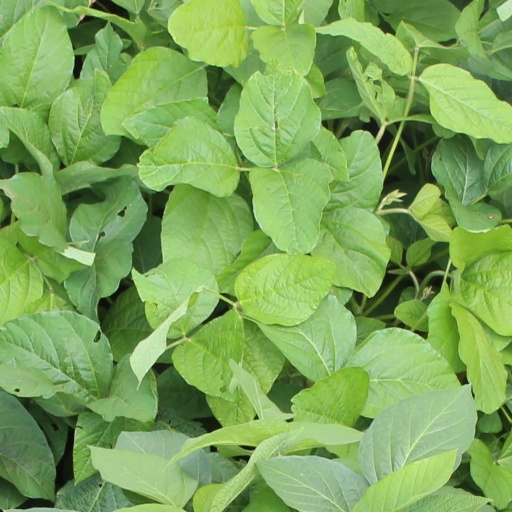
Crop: soybean